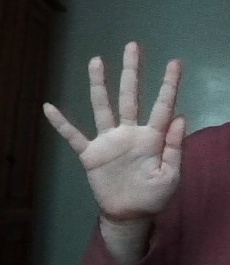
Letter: sheen